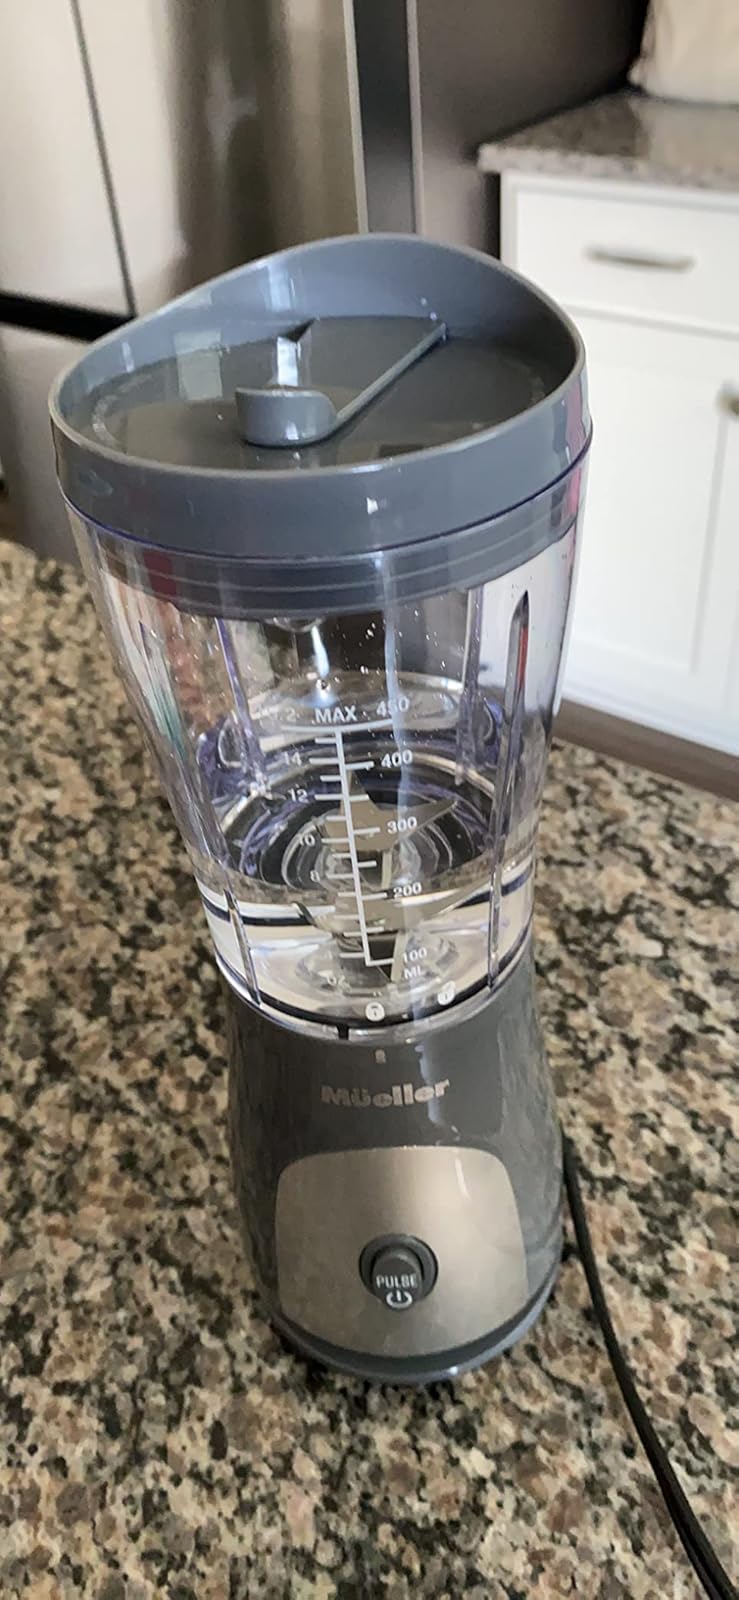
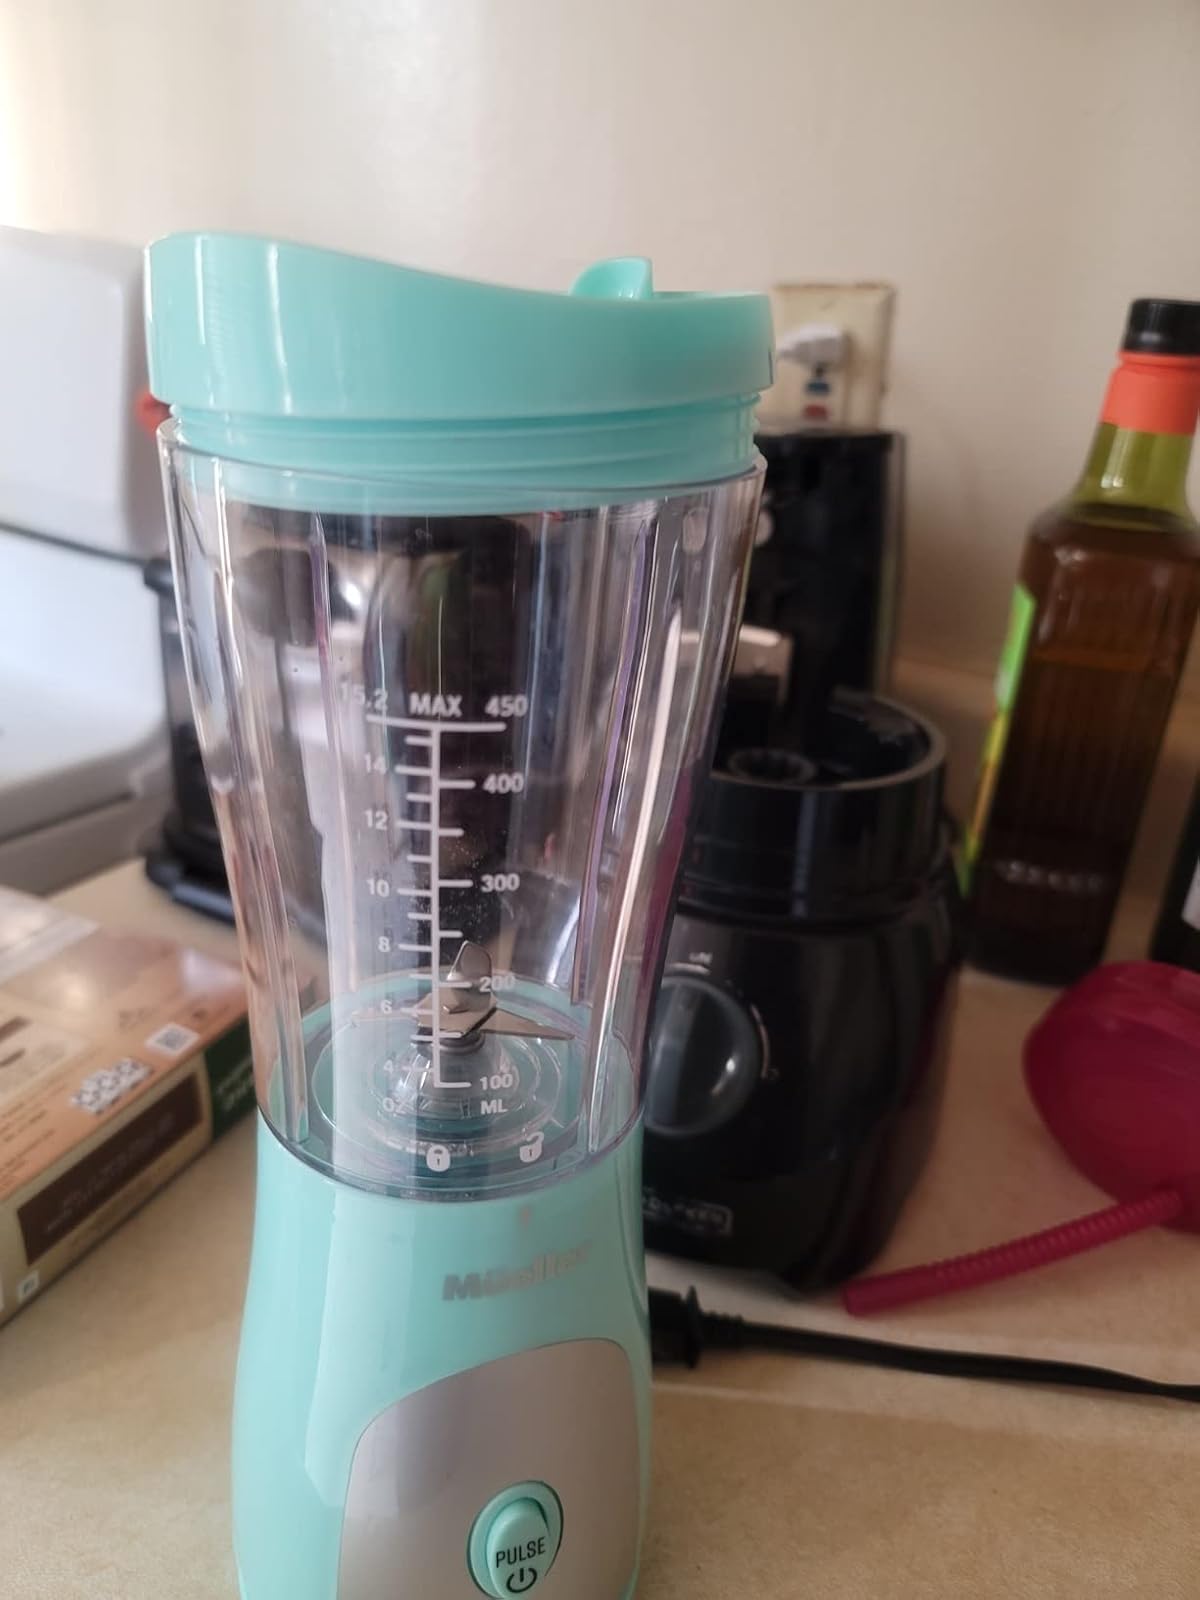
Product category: items_blender
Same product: no